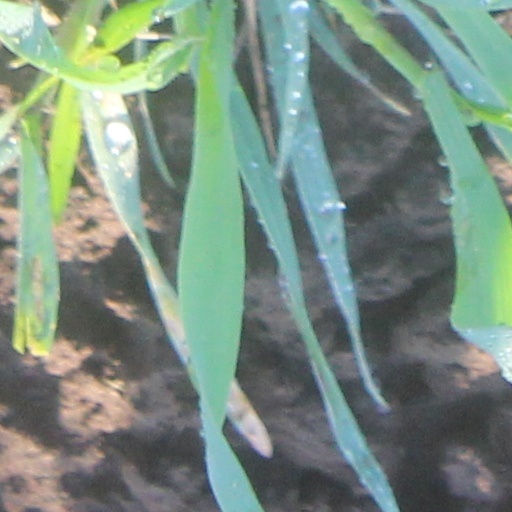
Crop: wheat